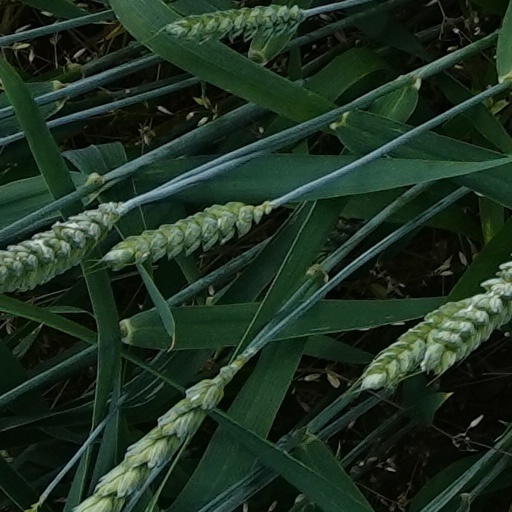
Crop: wheat